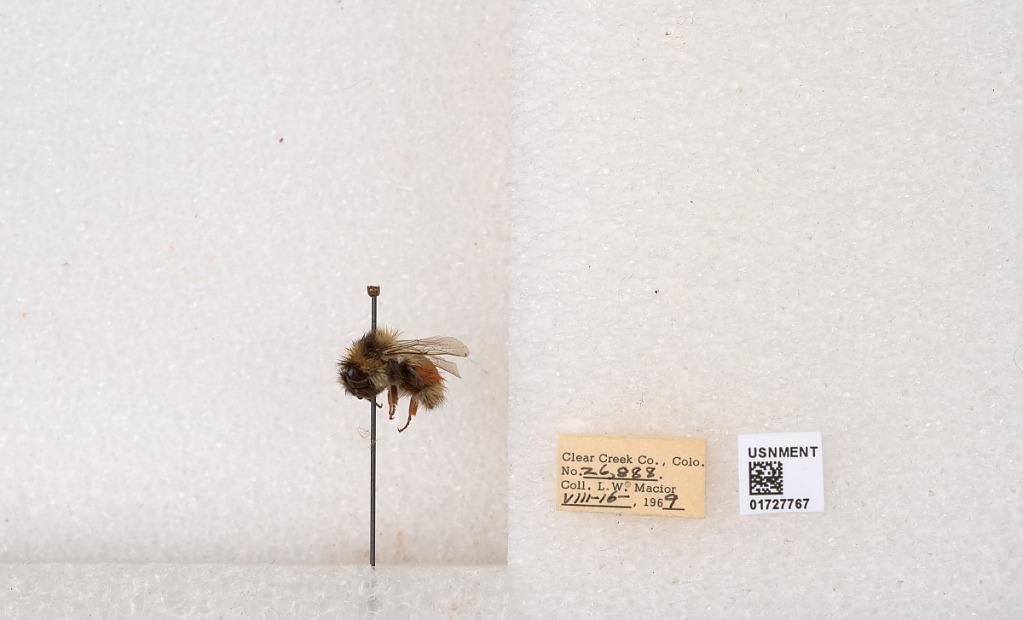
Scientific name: Bombus (Pyrobombus) sylvicola Kirby
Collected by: L. Macior
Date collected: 1969-8-16
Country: United States
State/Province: Colorado
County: Clear Creek
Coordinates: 39.7006, -105.694